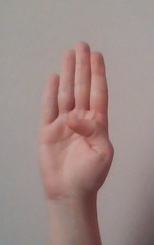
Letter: kaaf